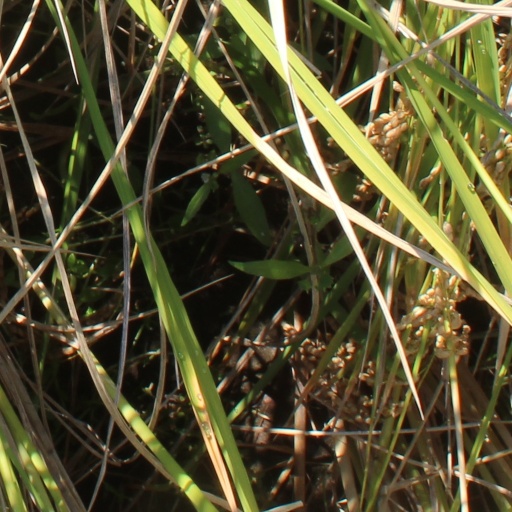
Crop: rice